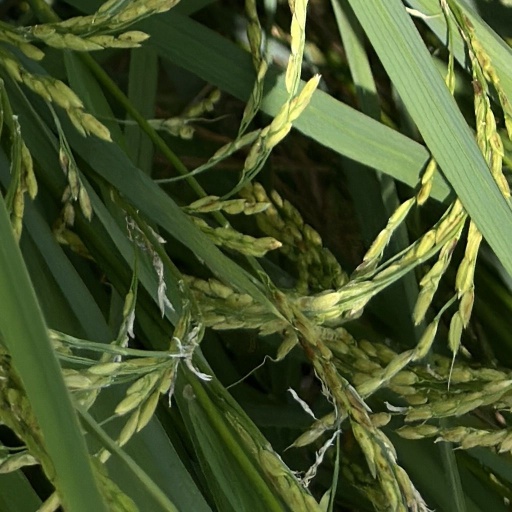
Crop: rice